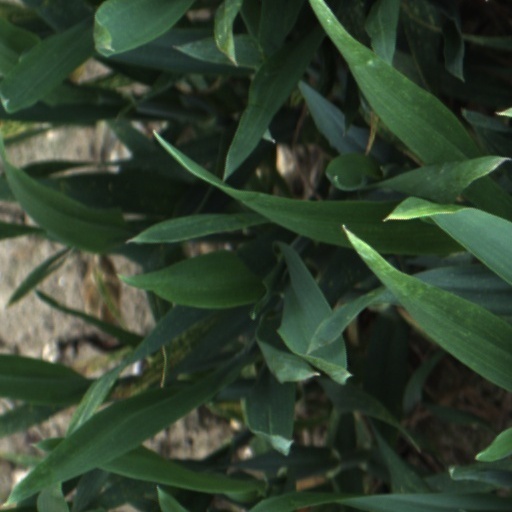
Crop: wheat